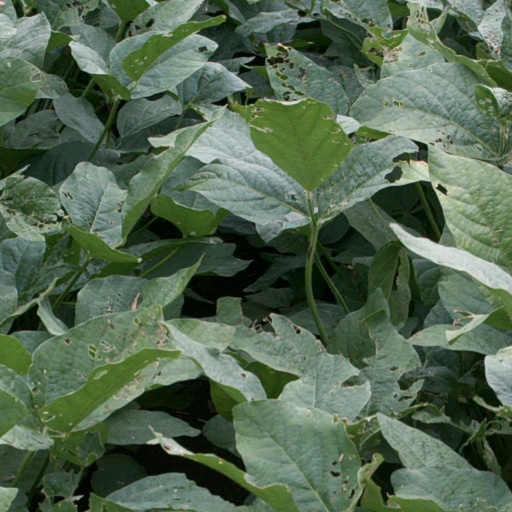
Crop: soybean